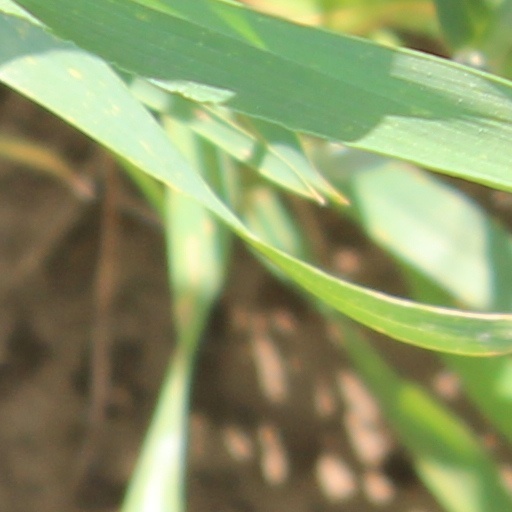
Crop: wheat